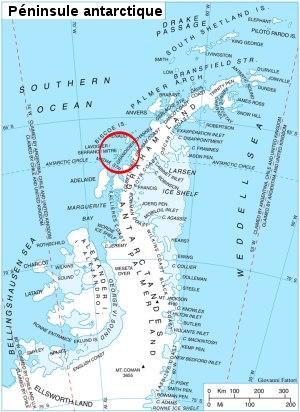
L'île Lavoisier est une île de la péninsule Antarctique. Elle a été découverte en 1905 par Jean-Baptiste Charcot lors de son expédition en Antarctique. Elle est appelée isla Serrano par le Chili et isla Mitre par l'Argentine.